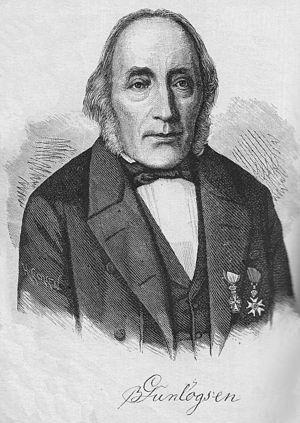
Björn Gunnlaugsson, né le 25 septembre 1788 et mort le 17 mars 1876, était un mathématicien et cartographe islandais. Entre 1831 et 1848, à la demande de la Société littéraire d'Islande, il dressa une carte topographique de l'Islande, en quatre feuilles, à l'échelle 1:480 000. Publiée sous la direction d'Olaf Nikolas Olsen, à Copenhague, elle fut rééditée en une feuille à l'échelle 1:960 000 en 1849. Pour ce travail, Björn Gunnlaugsson reçut en 1846 l'Ordre royal de Dannebrog, et par la suite la Légion d'honneur.